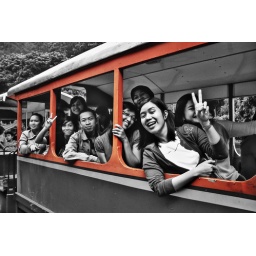
random expressions framed in red window frames